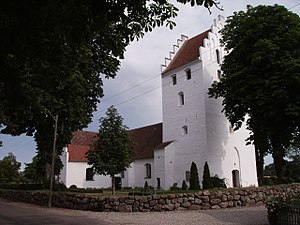
Rynkeby Kirke
Rynkeby Kirke
Rynkeby Kirke er en kirke i Rynkeby Sogn i Kerteminde Kommune.